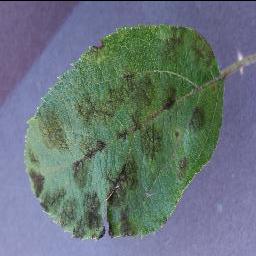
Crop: apple
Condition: scab